Archie Scott Brown

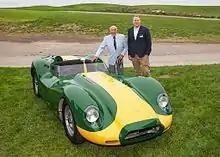
Scott Brown was famous for racing the Lister Knobbly. Sir Stirling Moss also raced the car and is pictured here with an owner of Lister Cars

Archie Scott Brown (although often shown as Scott-Brown, the name should not be hyphenated) was born in Paisley on 13 May 1927. As a result of German Measles during his mother's pregnancy, he was born with severe disablement to his legs (with his feet twisted almost backwards) and without the fingers of his right hand. Tremendous determination, 22 operations over a two-year period, and months spent in plaster meant that he was able to walk, although he never grew over 5'0" tall.